List of United States Navy vice admirals on active duty before 1960

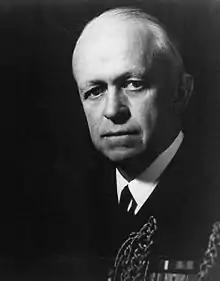
Russell Willson

In July 1941, Congress authorized the President to designate, at his own discretion, up to nine additional officers to carry the "ex officio" rank of vice admiral while performing special or unusual duty, for a total of 12 vice admirals in the permanent establishment. The first of the nine new vice admiral designations was assigned to Robert L. Ghormley, then serving as special observer in the U.S. Embassy in London. After the United States entry into World War II in December 1941, the new commander in chief of the Atlantic Fleet, Royal E. Ingersoll, was designated a vice admiral after his predecessor, Ernest J. King, was appointed commander in chief of the United States Fleet (COMINCH, formerly CINCUS) and took the Atlantic Fleet's four-star designation with him. The remaining seven vice admiral slots were quickly filled by the director of the Office of Procurement and Material and the commanders of U.S. Naval Forces, Southwest Pacific; ANZAC Force; the service forces in the Atlantic and Pacific Fleets; and two anti-submarine task forces in the Atlantic Fleet.